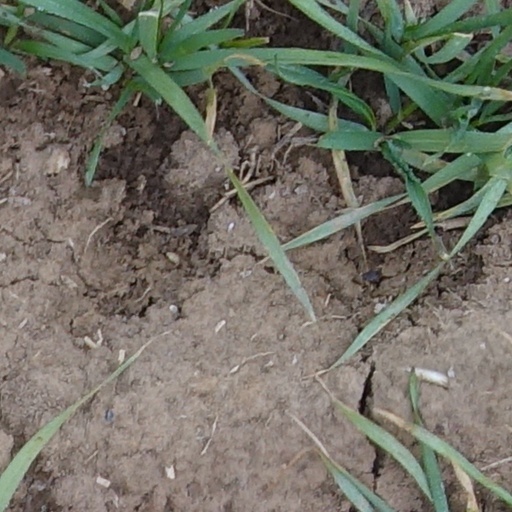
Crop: wheat